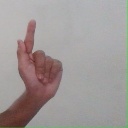
अक्षर: ळ